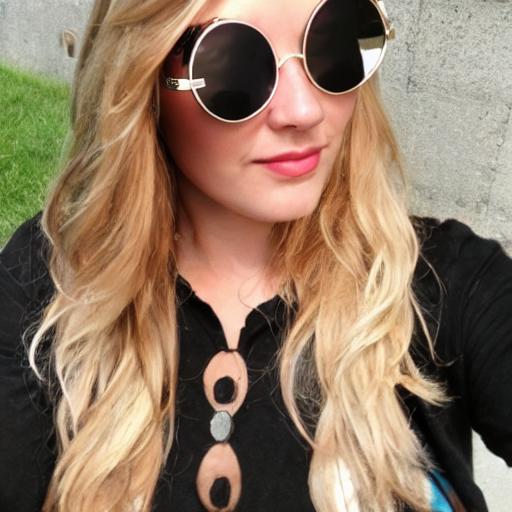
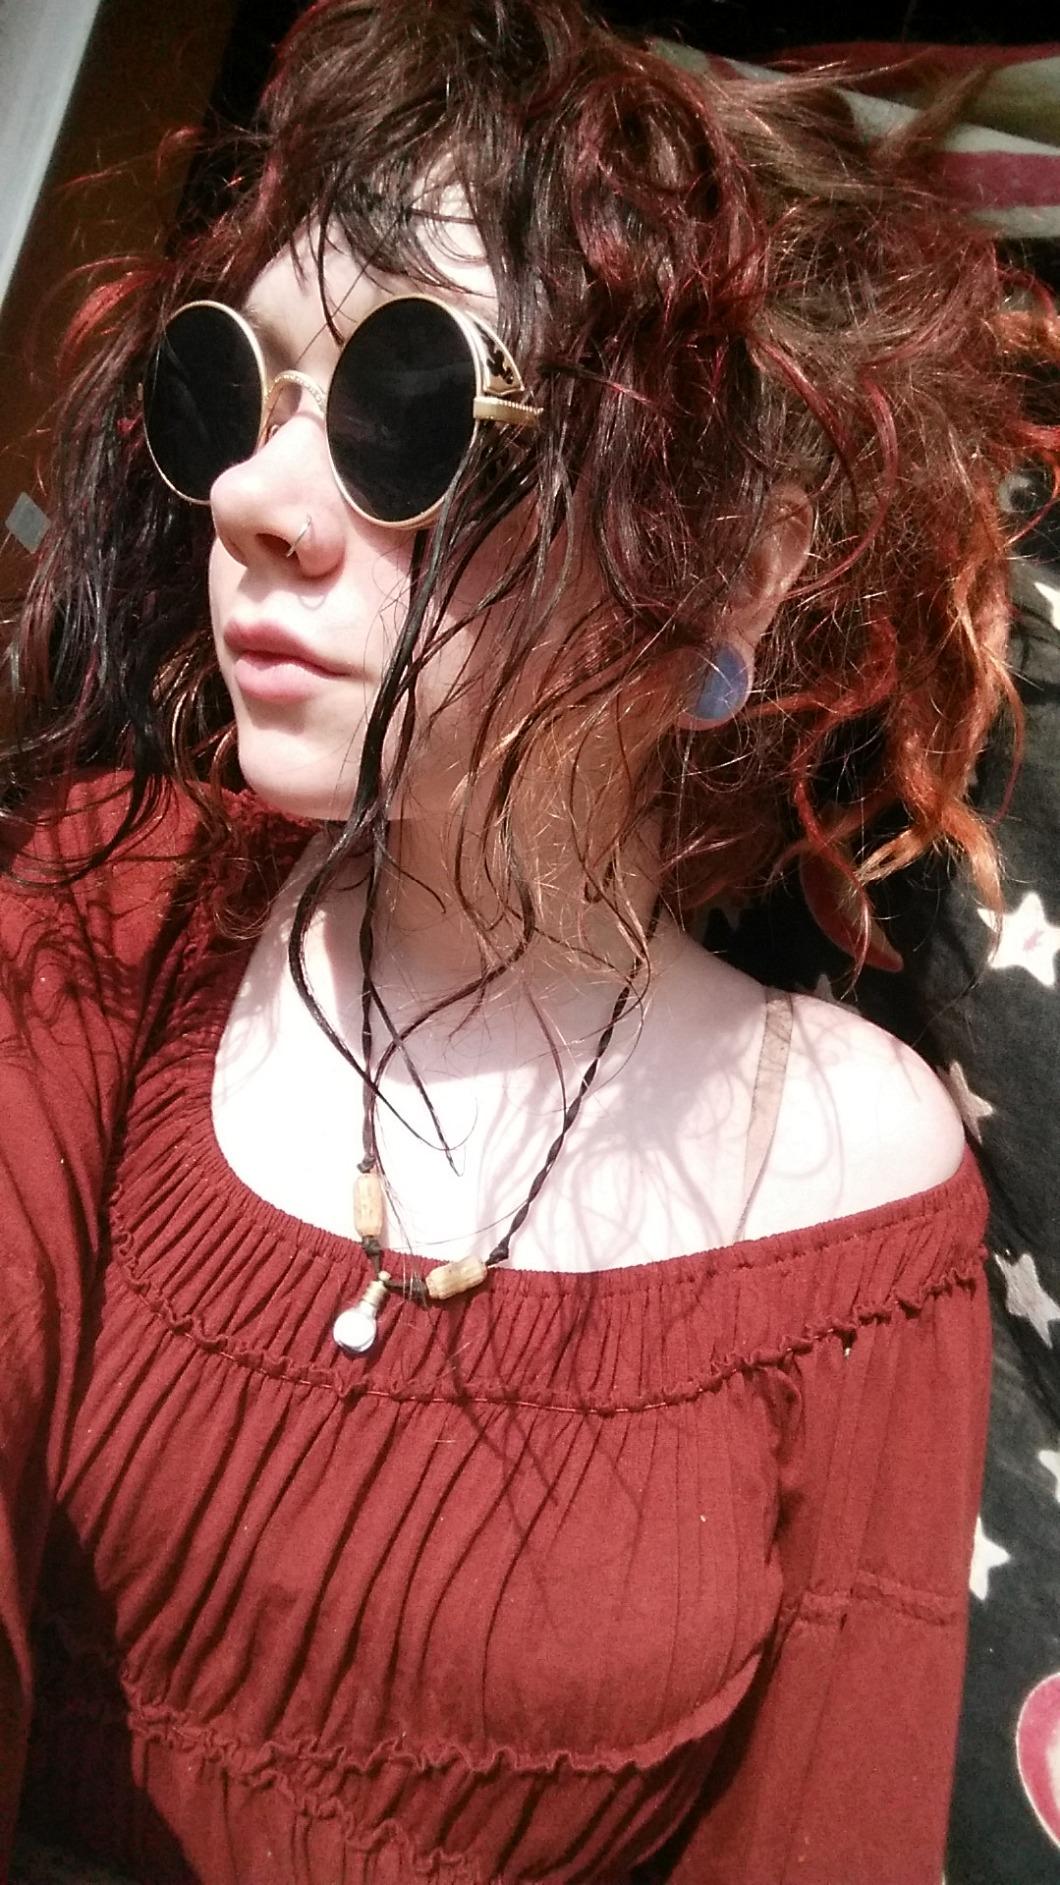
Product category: accessories_sunglasses
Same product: no